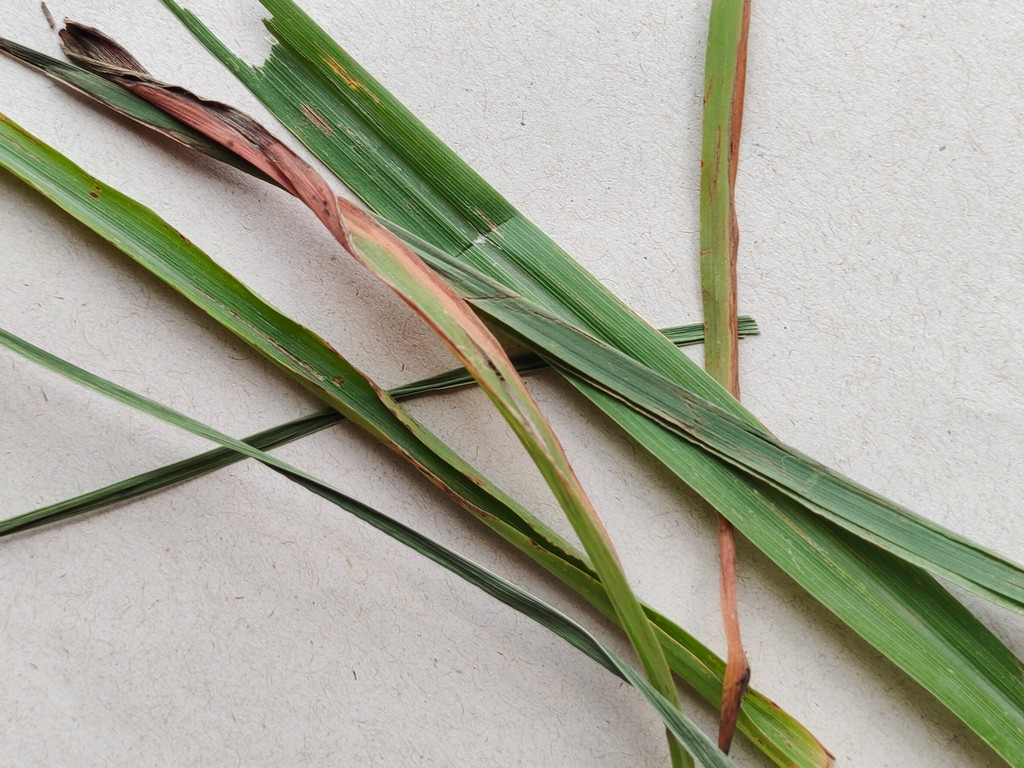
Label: Unhealthy